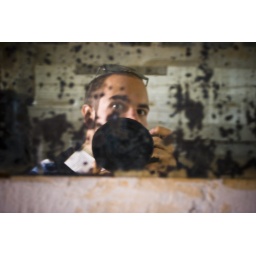
For the Flickr In the bathroom mirror group, here is one in a concentration camp ...